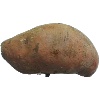
Label: Potato Sweet 1